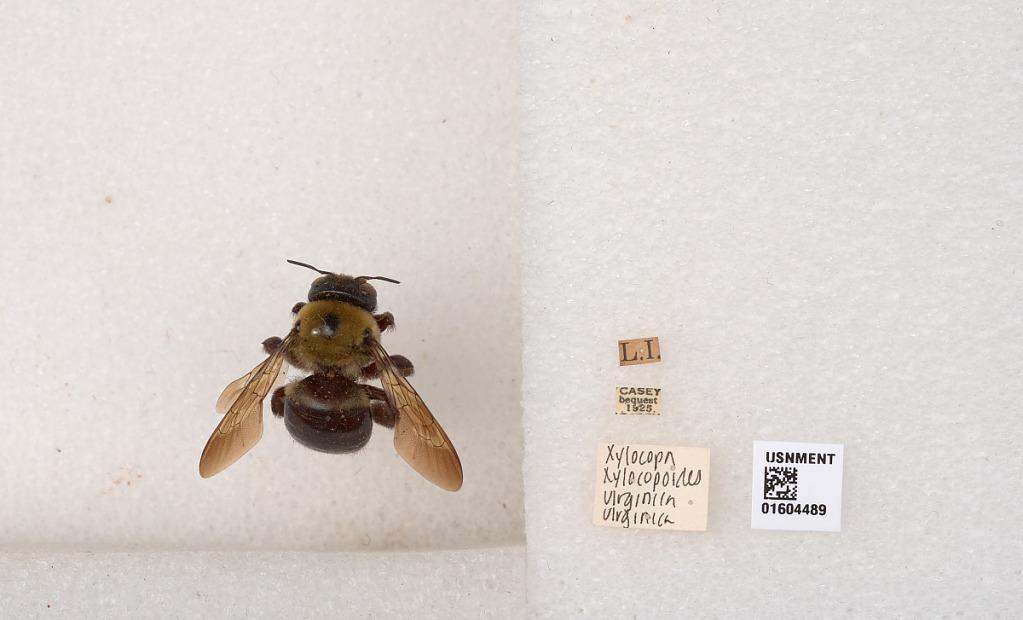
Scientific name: Xylocopa (Xylocopoides) virginica virginica (Linnaeus)